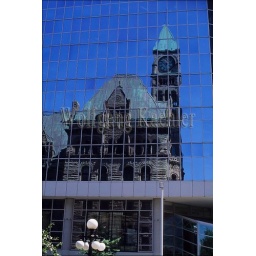
Canada, ontario, toronto, downtown, old city hall reflecting in cadillac fairview tower